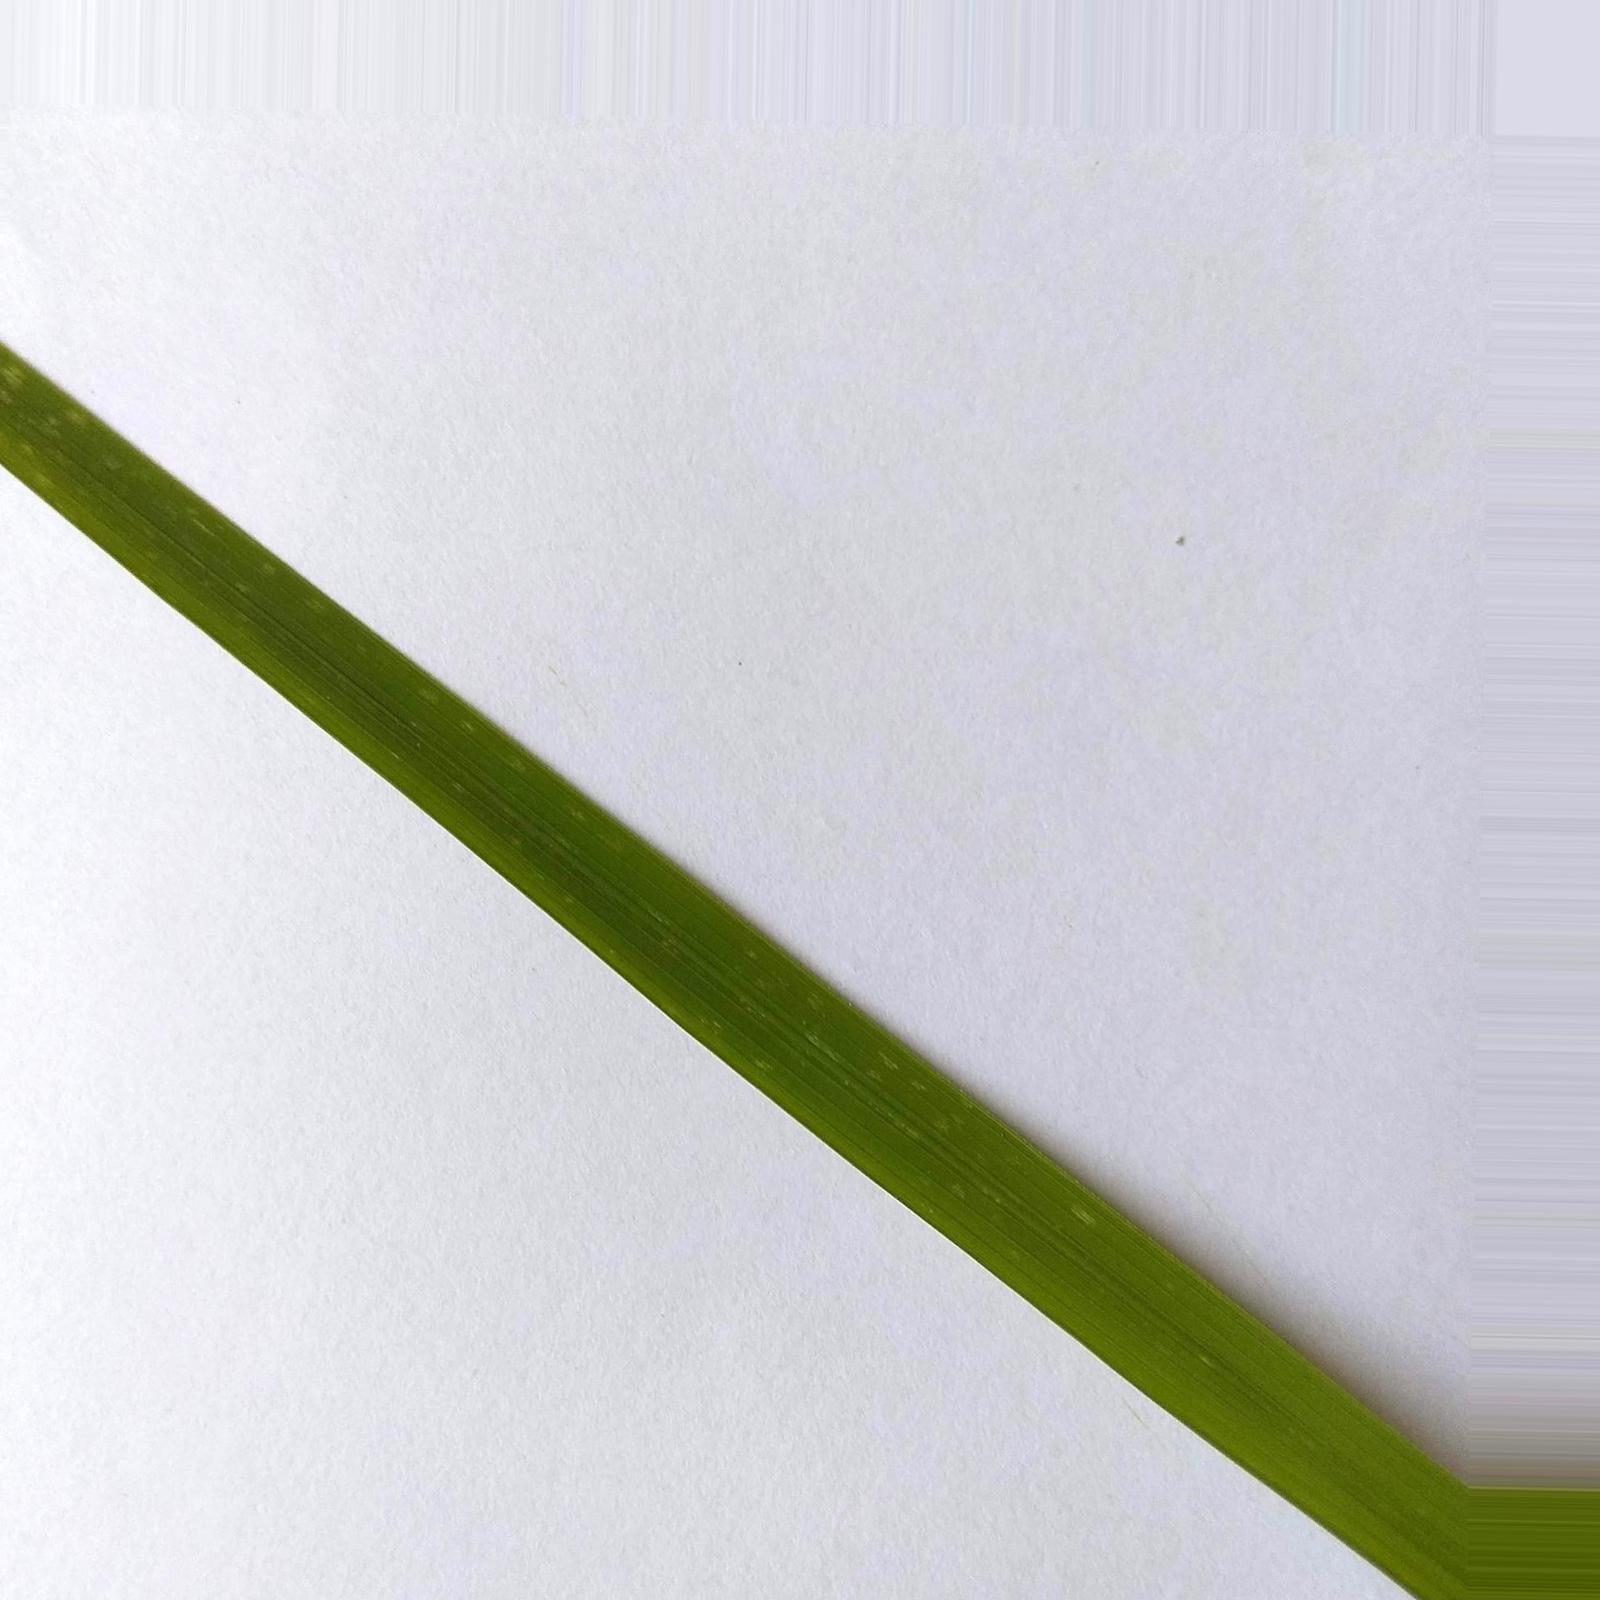
Nhãn: Healthy